Financial Times

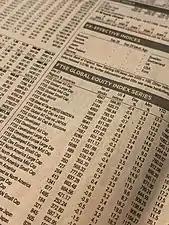
A selection of "FT" market indices, 2019

The "Financial Times" collates and publishes a number of financial market indices, which reflect the changing value of their constituent parts. The longest-running of these was the former "Financial News Index", started on 1 July 1935 by the "Financial News". The "FT" published a similar index; this was replaced by the "Financial News Index" — which was then renamed the "Financial Times (FT) Index" — on 1 January 1947. The index started as an index of industrial shares, and companies with dominant overseas interests were excluded, such as the Anglo-Iranian Oil Company (later BP), British-American Tobacco, Lever Brothers (later Unilever) and Shell. The oil and financial sectors were included decades later.